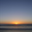
Label: sea